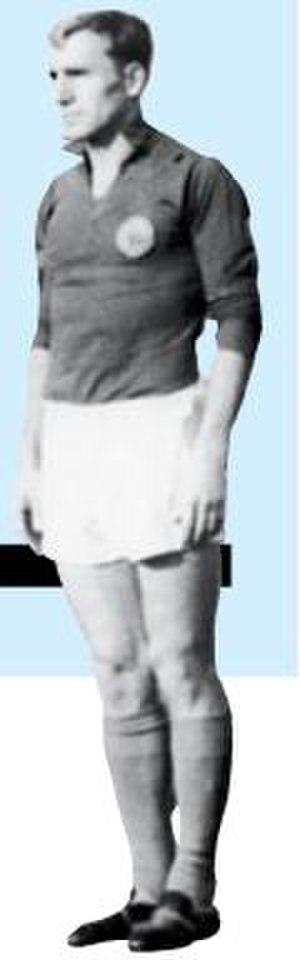
L'équipe de Yougoslavie de football, créée en 1920 est la sélection de joueurs yougoslaves représentant le pays dans les compétitions internationales de football masculin. Elle défend successivement les couleurs du Royaume des Serbes, Croates et Slovènes, du Royaume de Yougoslavie, de la République fédérative populaire de Yougoslavie et enfin de la République fédérative socialiste de Yougoslavie. Elle s'arrête au printemps 1992, en raison de la guerre et des sanctions qui s'en suivent prononcées par l'ONU, la FIFA et l'UEFA. Lorsque l'équipe de Yougoslavie retrouve le terrain à la fin de l'année 1994, elle ne représente plus l'ensemble de l'ancienne république, mais seulement ce qu'il en reste. Dès lors cet article est consacré à l'équipe de Yougoslavie de 1920 à 1992, l'équipe qui lui succède dénommée aussi équipe de Yougoslavie ou équipe de RF Yougoslavie est la future équipe de Serbie-et-Monénégro.
Dražan Jerković est un footballeur et un manager yougoslave, originaire de Croatie.